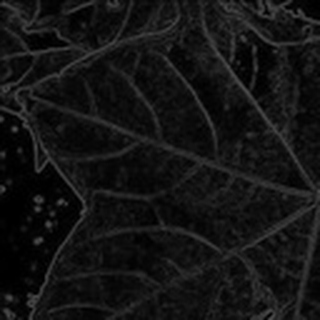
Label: healthy_cotton